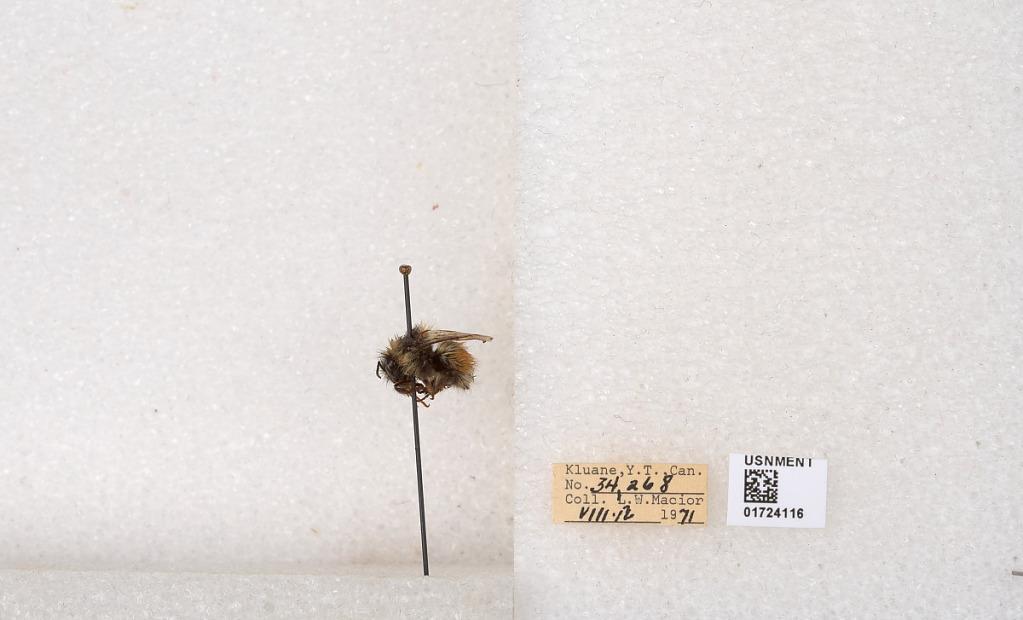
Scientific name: Bombus (Pyrobombus) sylvicola Kirby
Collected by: L. Macior
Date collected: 1971-8-12
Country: Canada
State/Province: Yukon Teritory
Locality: Kluane National Park and Reserve
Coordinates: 60.7493, -139.504